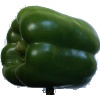
Label: green_pepper